Gaba Corporation

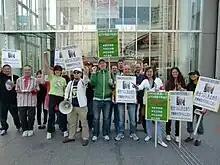
General Union demonstration at Umeda Learning Studio, Osaka

After over 8 years as a Gaba instructor, Gaba non-renewed the contract of Francis Strange, the chair of the Gaba branch of the General Union. The union viewed this as union busting, and in October the union demonstrated and leafleted Learning Studios in Osaka and Tokyo, and negotiated with Gaba and new owner Nichii Gakkan in an effort to reverse the non-renewal. After negotiations Gaba agreed to rehire Strange.